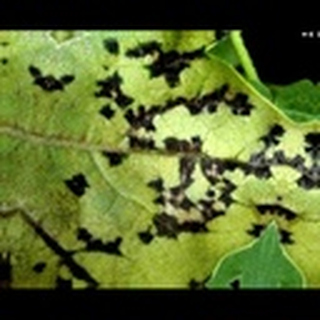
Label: cotton_bacterial_blight